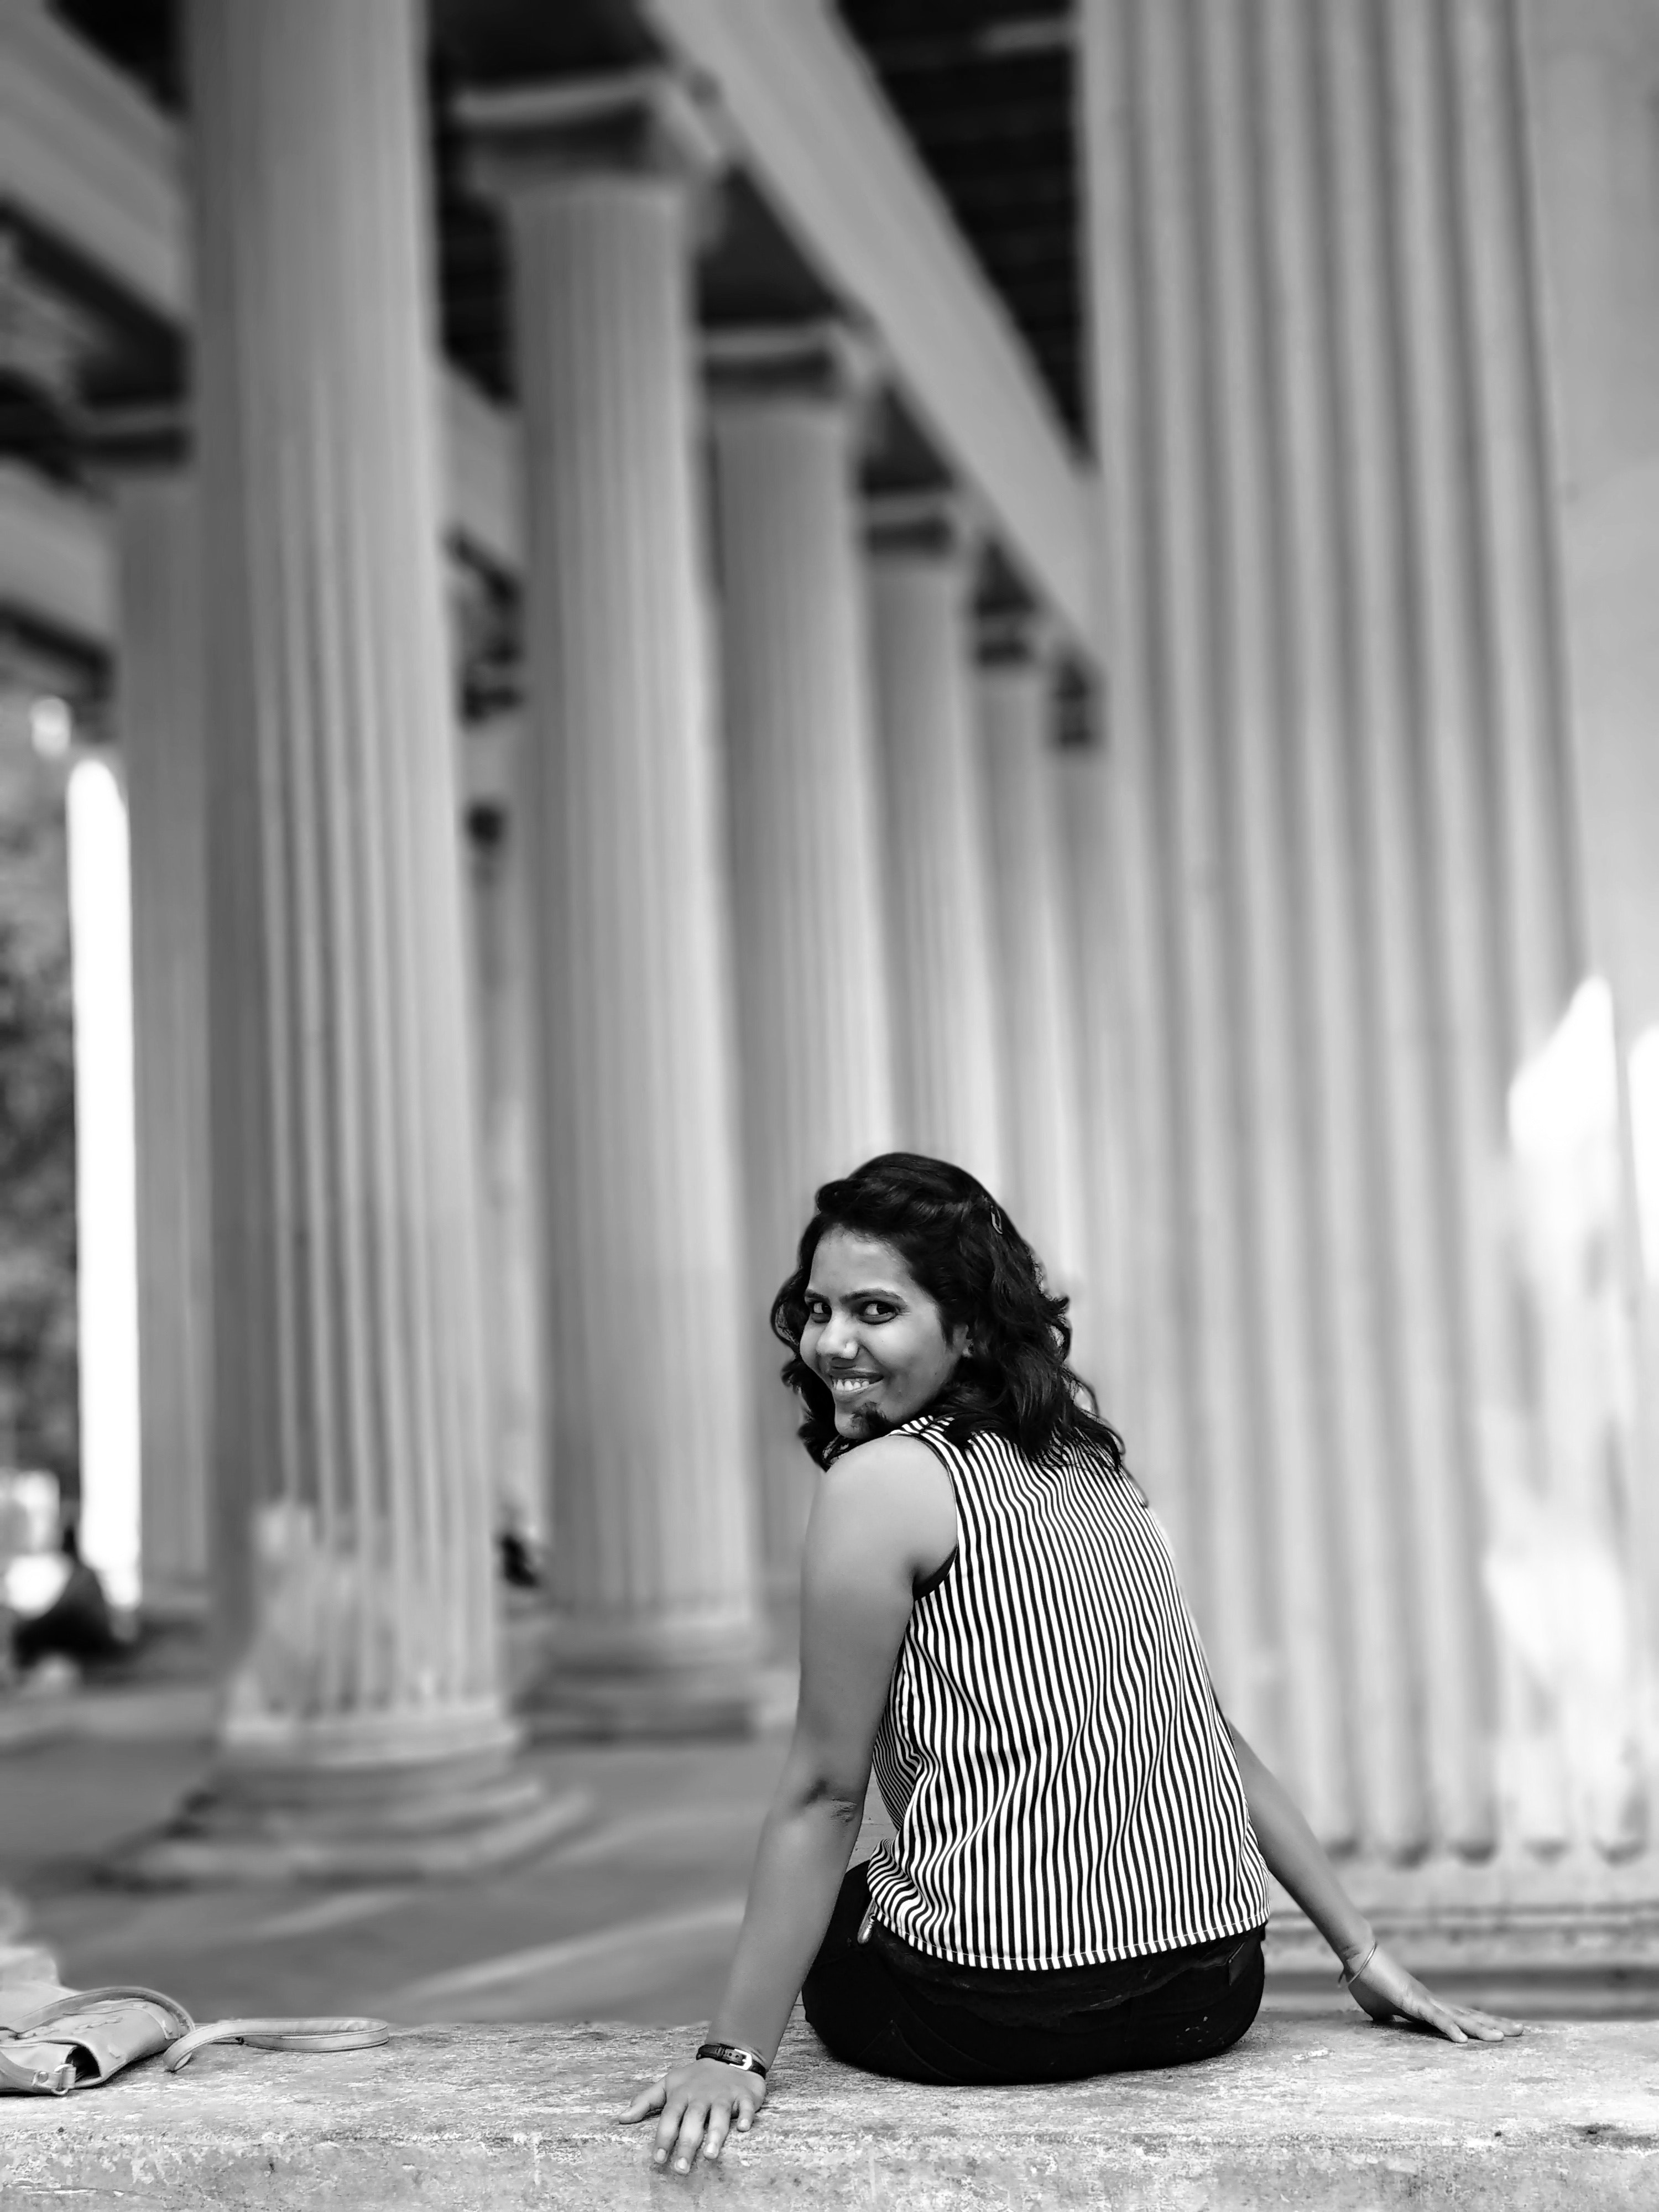
white, black, photograph, black and white, monochrome, beauty, monochrome photography, snapshot, photography, standing, eye, sitting, photo shoot, architecture, shoulder, infrastructure, dress, leg, street, portrait photography, smile, column, stock photography, street fashion, model, style, long hair, glasses, vacation